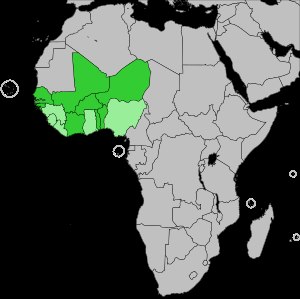
ECOWAS
     Lande vestafrikansk CFA-franc (XOF)      ECOWAS-lande uden vestafrikansk CFA-franc
ECOWAS, Det Vestafrikanske Økonomiske Fællesskab, er en økonomisk samarbejdsorganisation i Vestafrika. Organisationen blev oprettet 1975. Kadré Désiré Ouedraogo, Burkina Faso har siden d. 1. marts 2012 været præsident for organisationen. Alassane Ouattara, Elfenbenskystens præsident har siden d. 17. februar 2012 været formand.